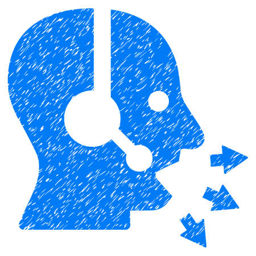
operator speak grainy textured icon for overlay watermark stamps .